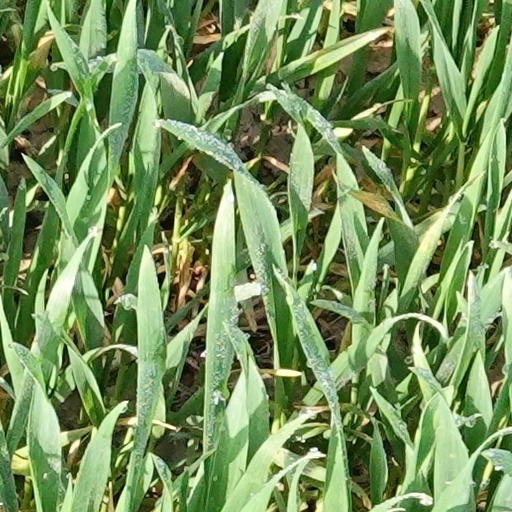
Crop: wheat